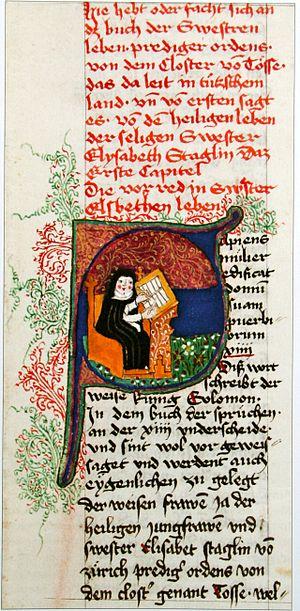
Elisabeth ou Elsbeth Stagel, née en 1300, morte vers 1360 est une religieuse dominicaine du Couvent de Töss en Suisse.